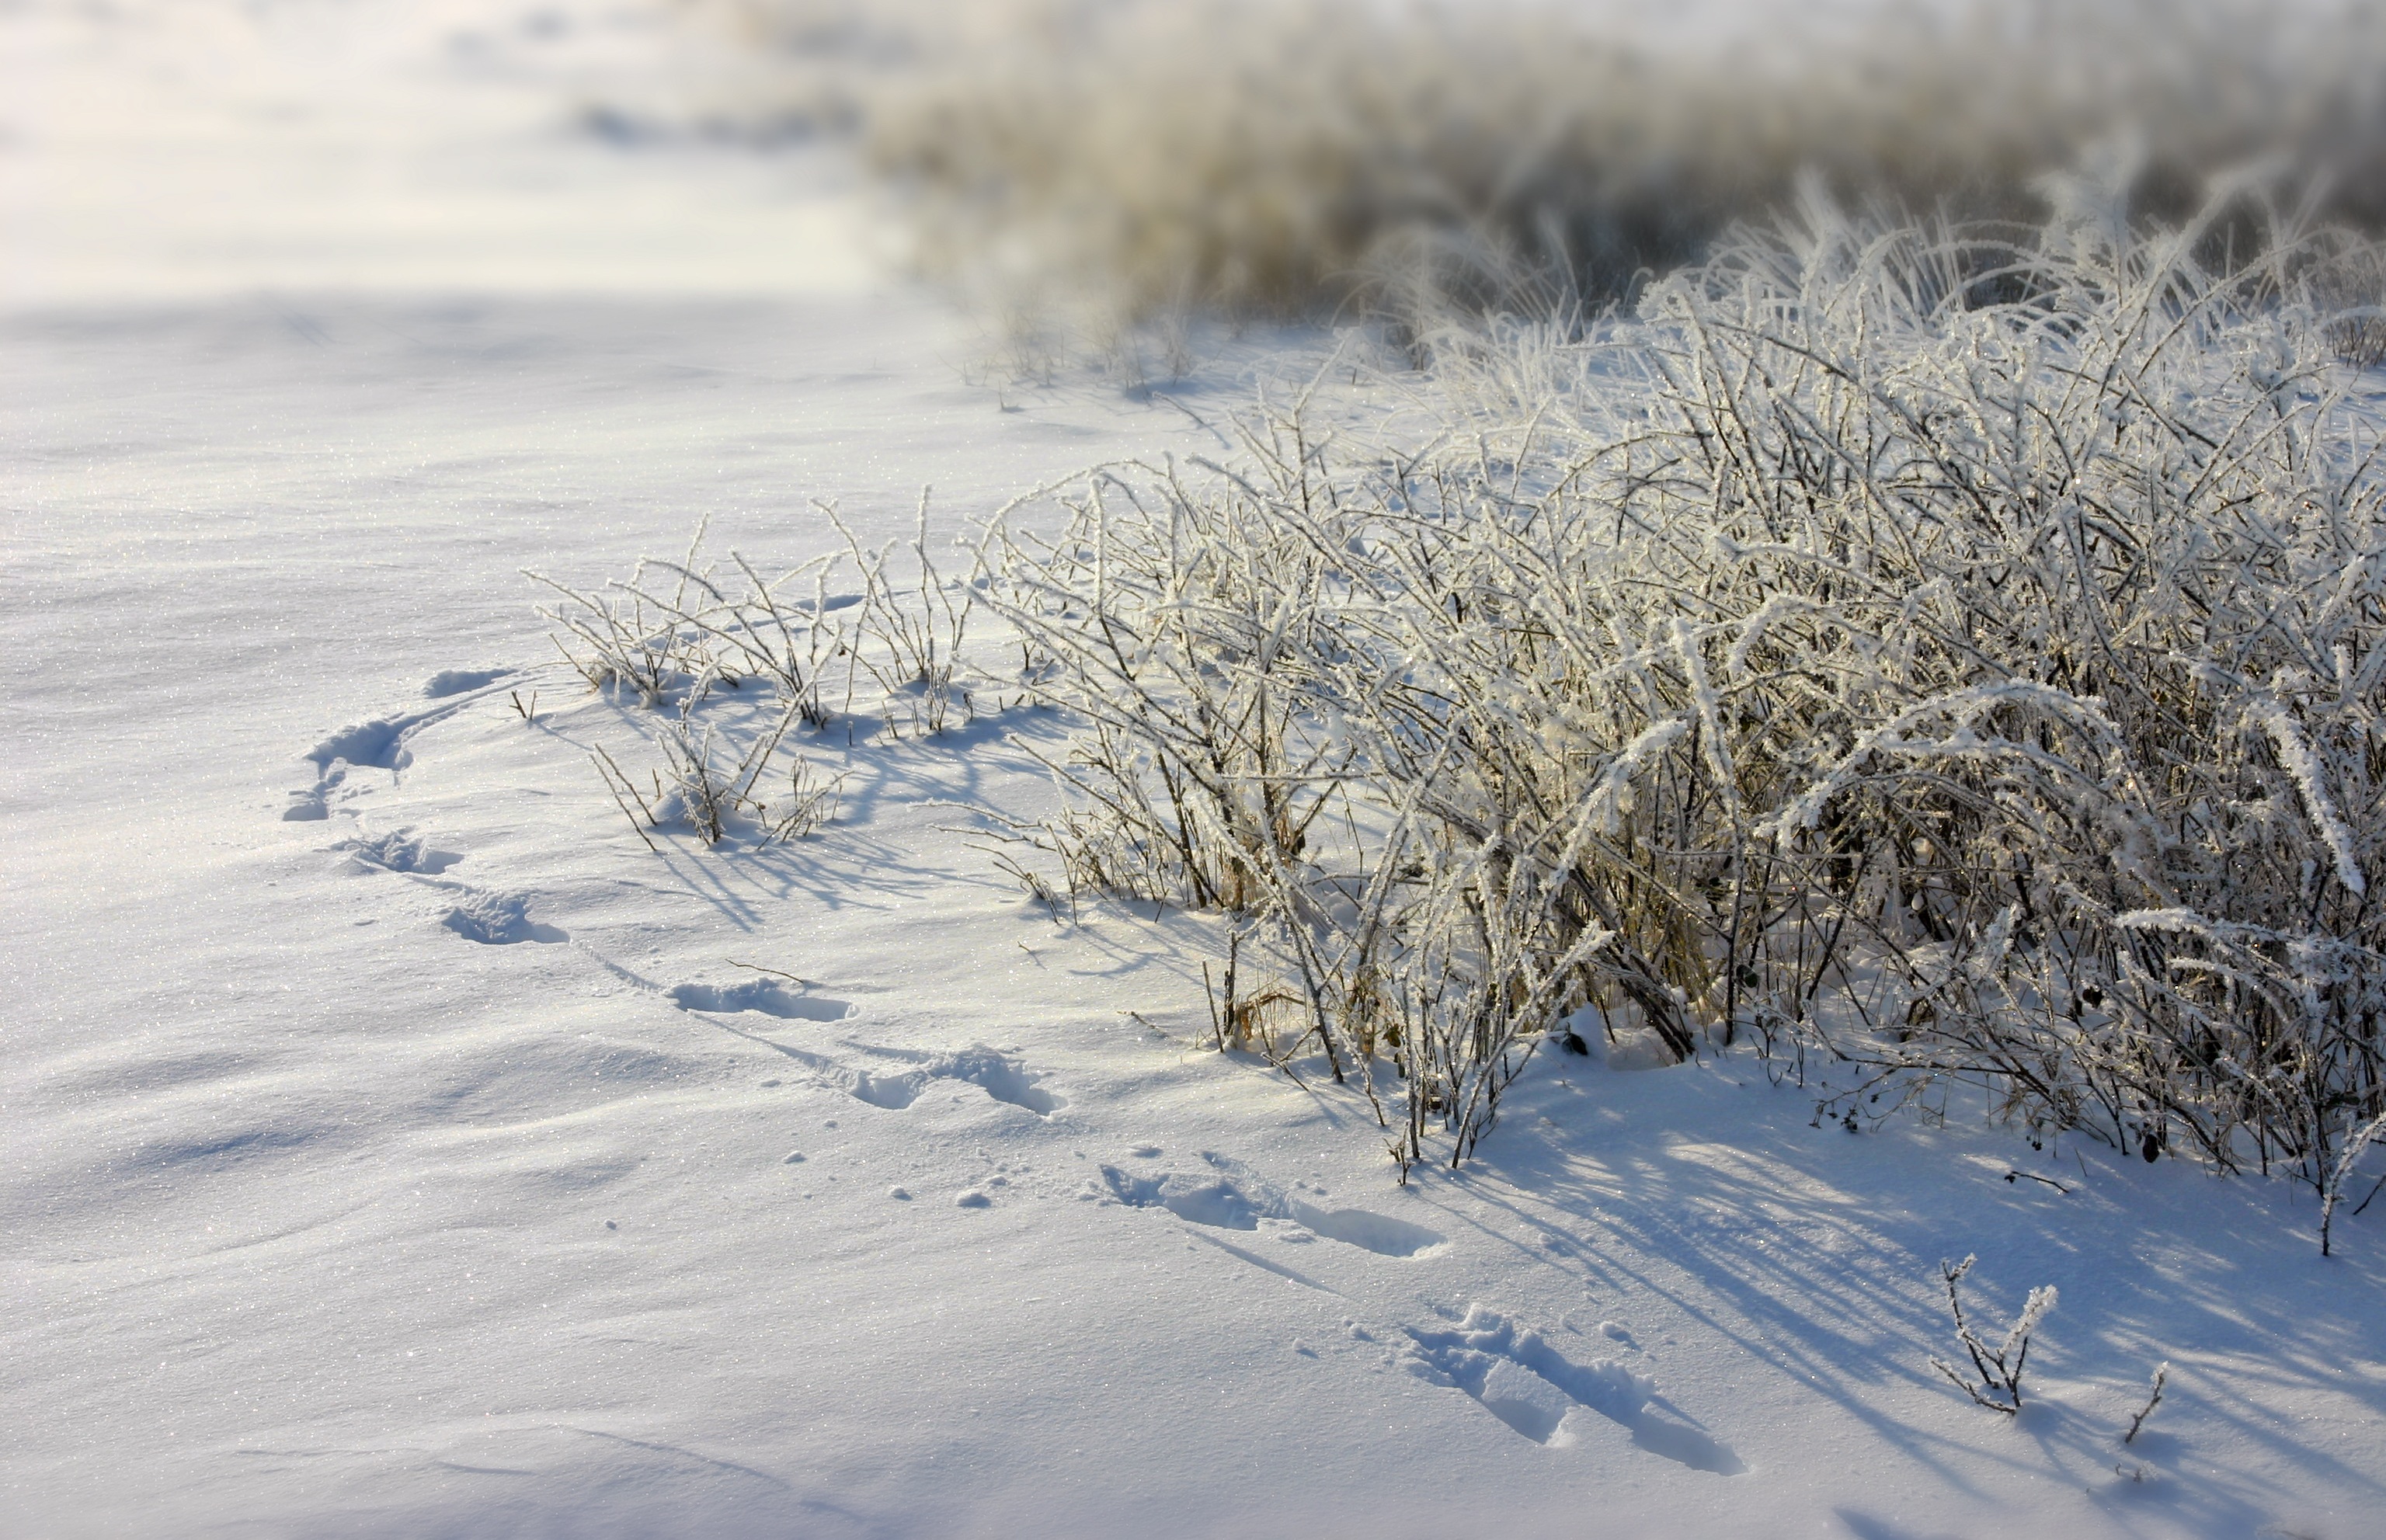
tree, grass, branch, snow, winter, frost, ice, weather, season, blizzard, hoarfrost, tundra, traces, freezing